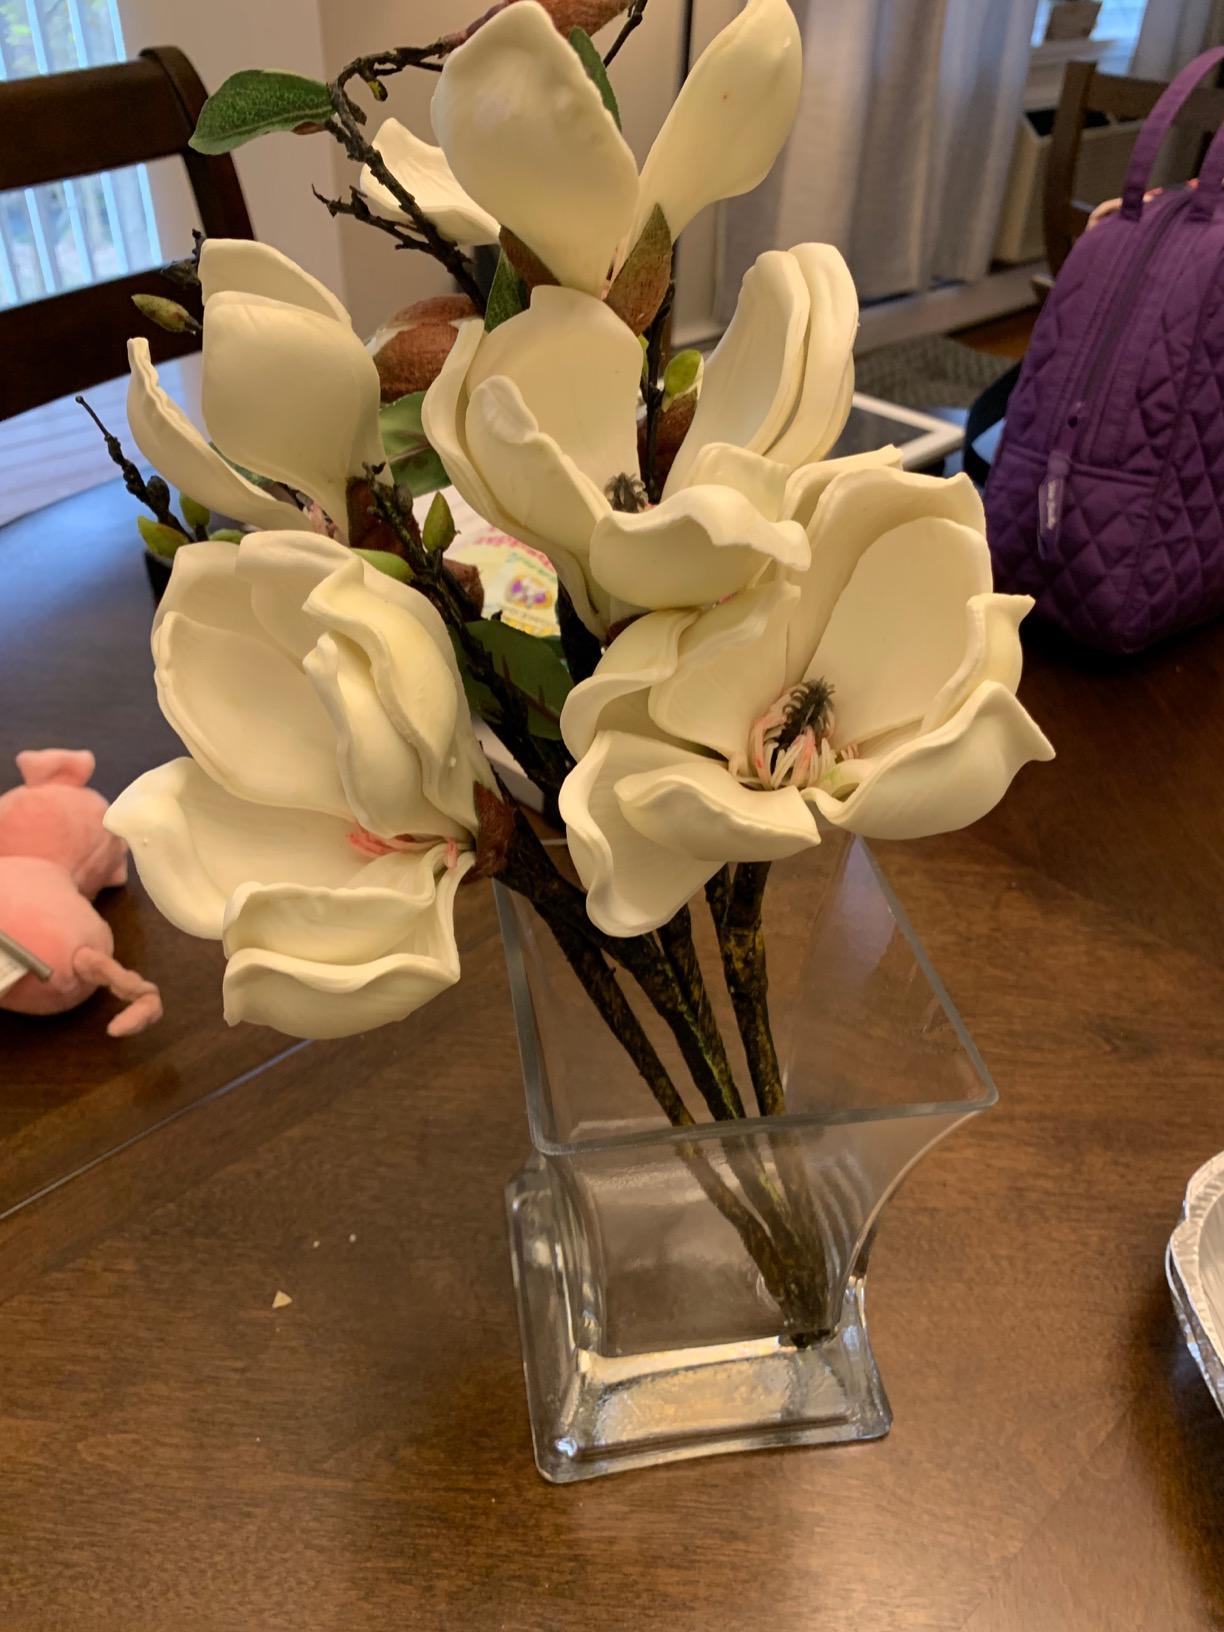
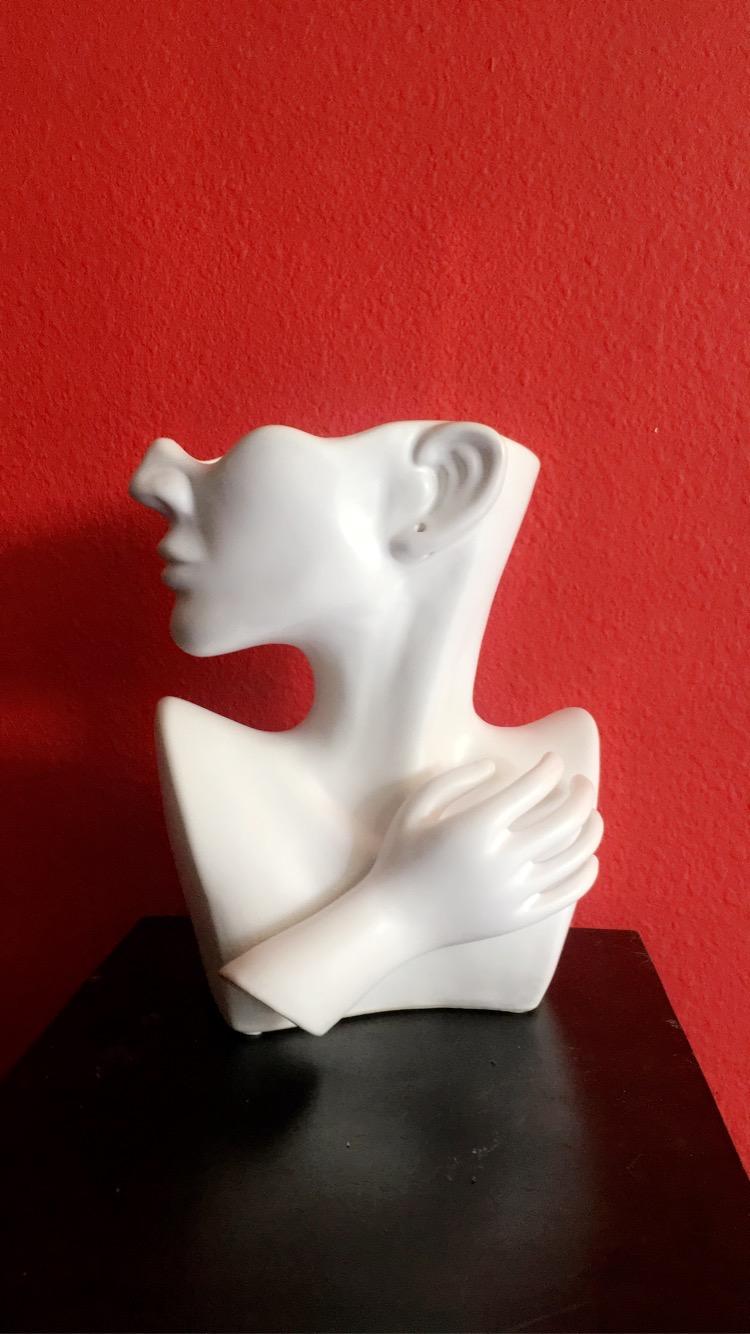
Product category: vase
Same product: no